2010 New Zealand rugby league season

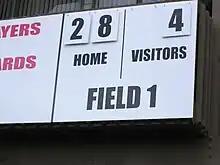
Auckland defeated the South Island 28–4 in Round Five

The Under 17 competition was named after Mark Graham. Counties Manukau beat Auckland 22 - 12 in the final to become the inaugural holders of the Mark Graham Cup.